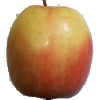
Label: apple_pink_lady